Blue Bird (train)

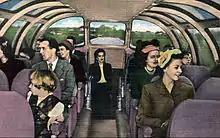
Interior of one of the "Vista-Dome" dome coaches on the "Blue Bird".

The 1950 lightweight consist included six cars: a baggage-lunch counter-lounge, three "Vista-Dome" dome coaches, a dining car, and a "Vista-Dome" dome parlor-observation car. The Budd Company manufactured all six cars, although the interior of the parlor-observation car was designed according to Pullman Plan #9525. Strong demand led the Wabash to add another dome parlor-lounge in 1952. Pullman-Standard delivered the car, which included the "Blue Bird Room", an eleven-seat private dining room.